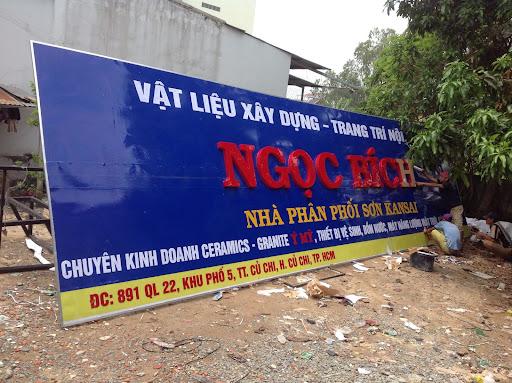
một tấm biển lớn màu xanh đang xuất hiện trên mặt đát